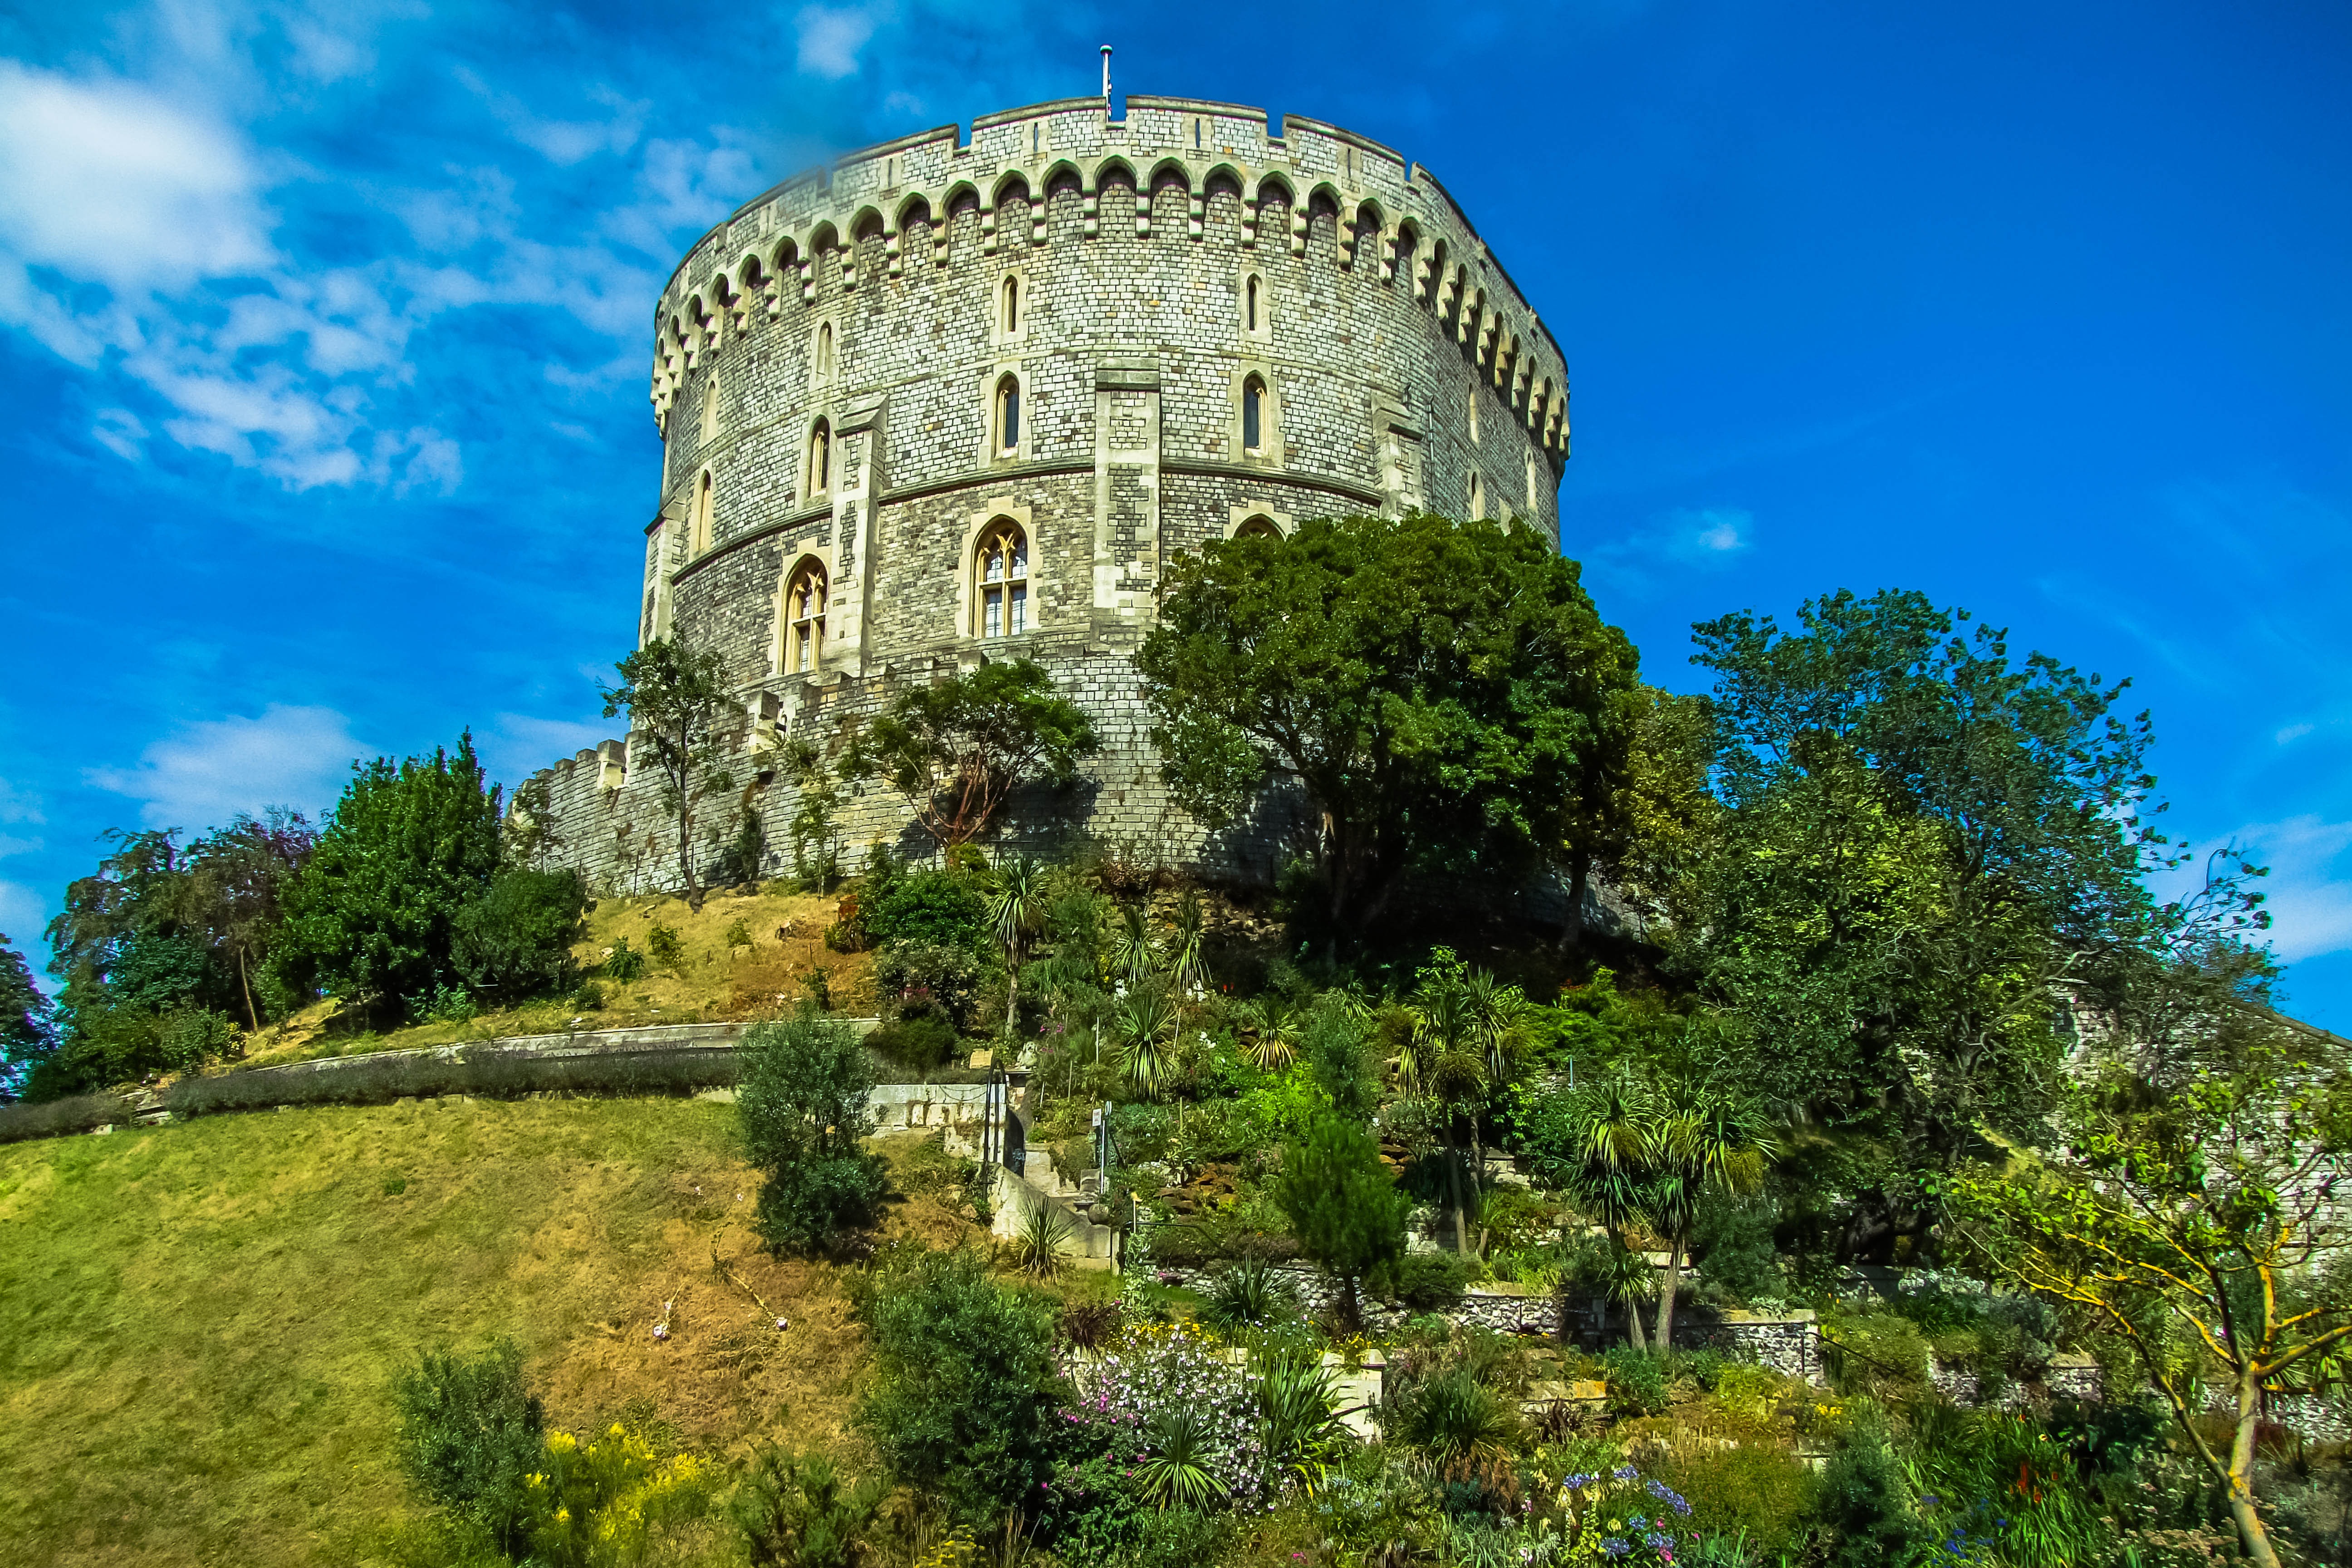
building, chateau, monument, tower, castle, landmark, ruins, monastery, estate, windsor, historic site